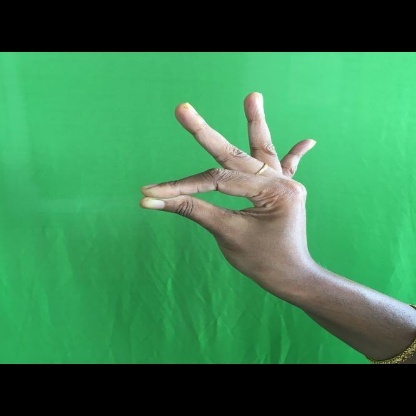
Mudra: Hamsasyam